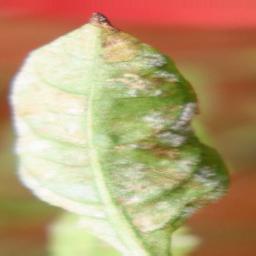
Label: powdery mildew